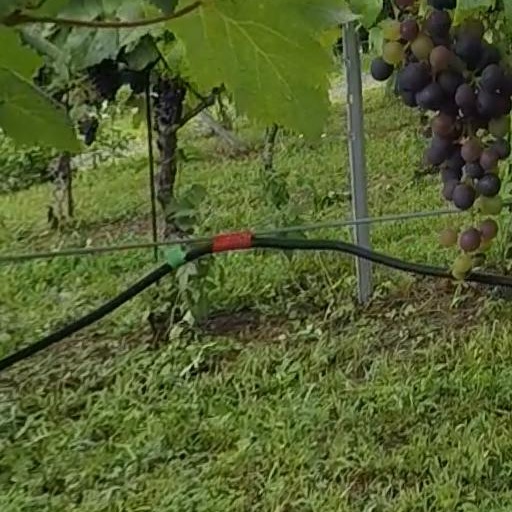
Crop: grape